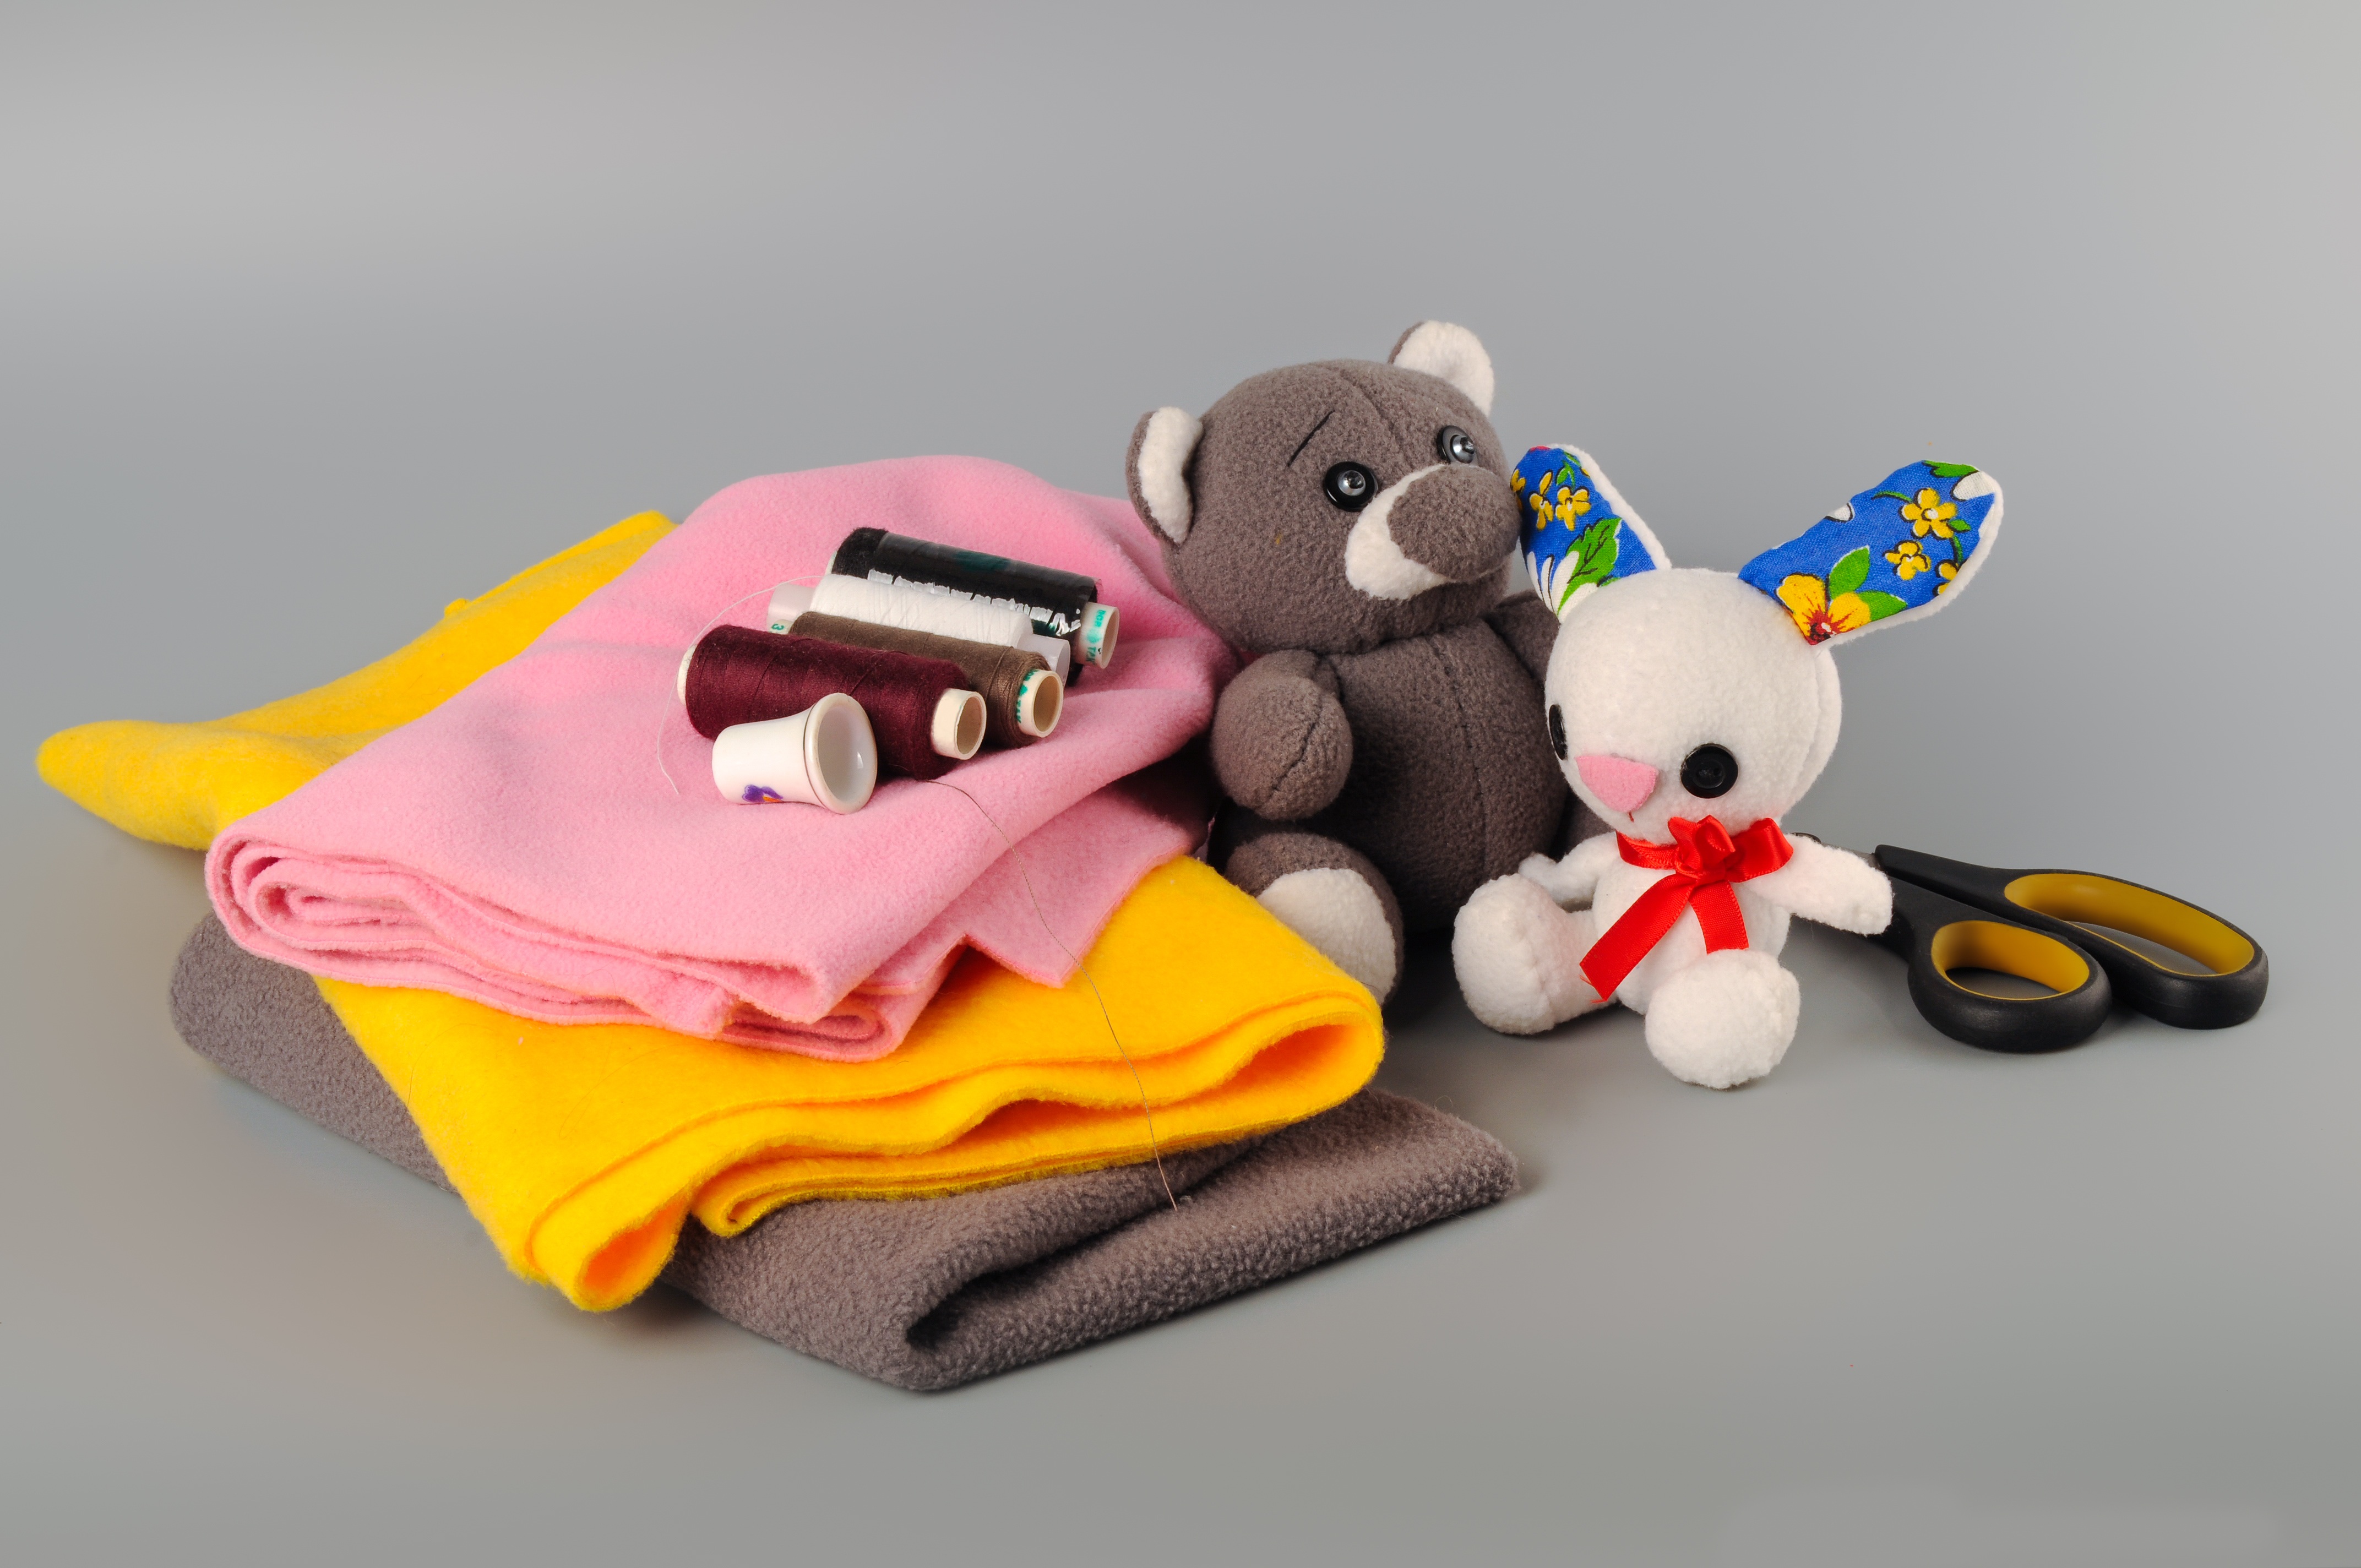
game, bear, toy, childhood, fabric, sewing, thread, textile, kids, crafts, toys, dolls, joy, plush, bunny, cartoon, scissors, stuffed toy, set the order